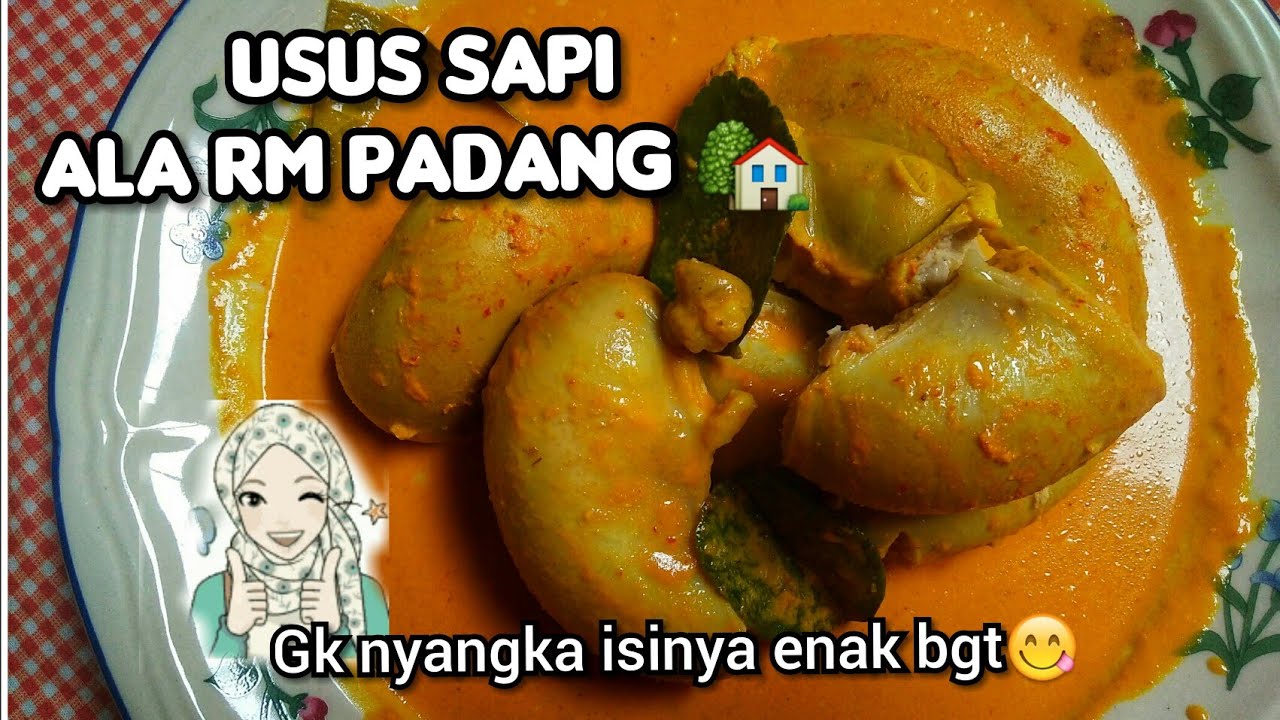
Label: gulai_tambusu